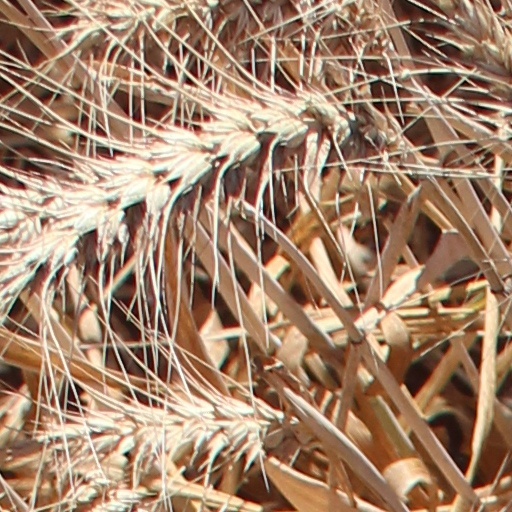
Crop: wheat